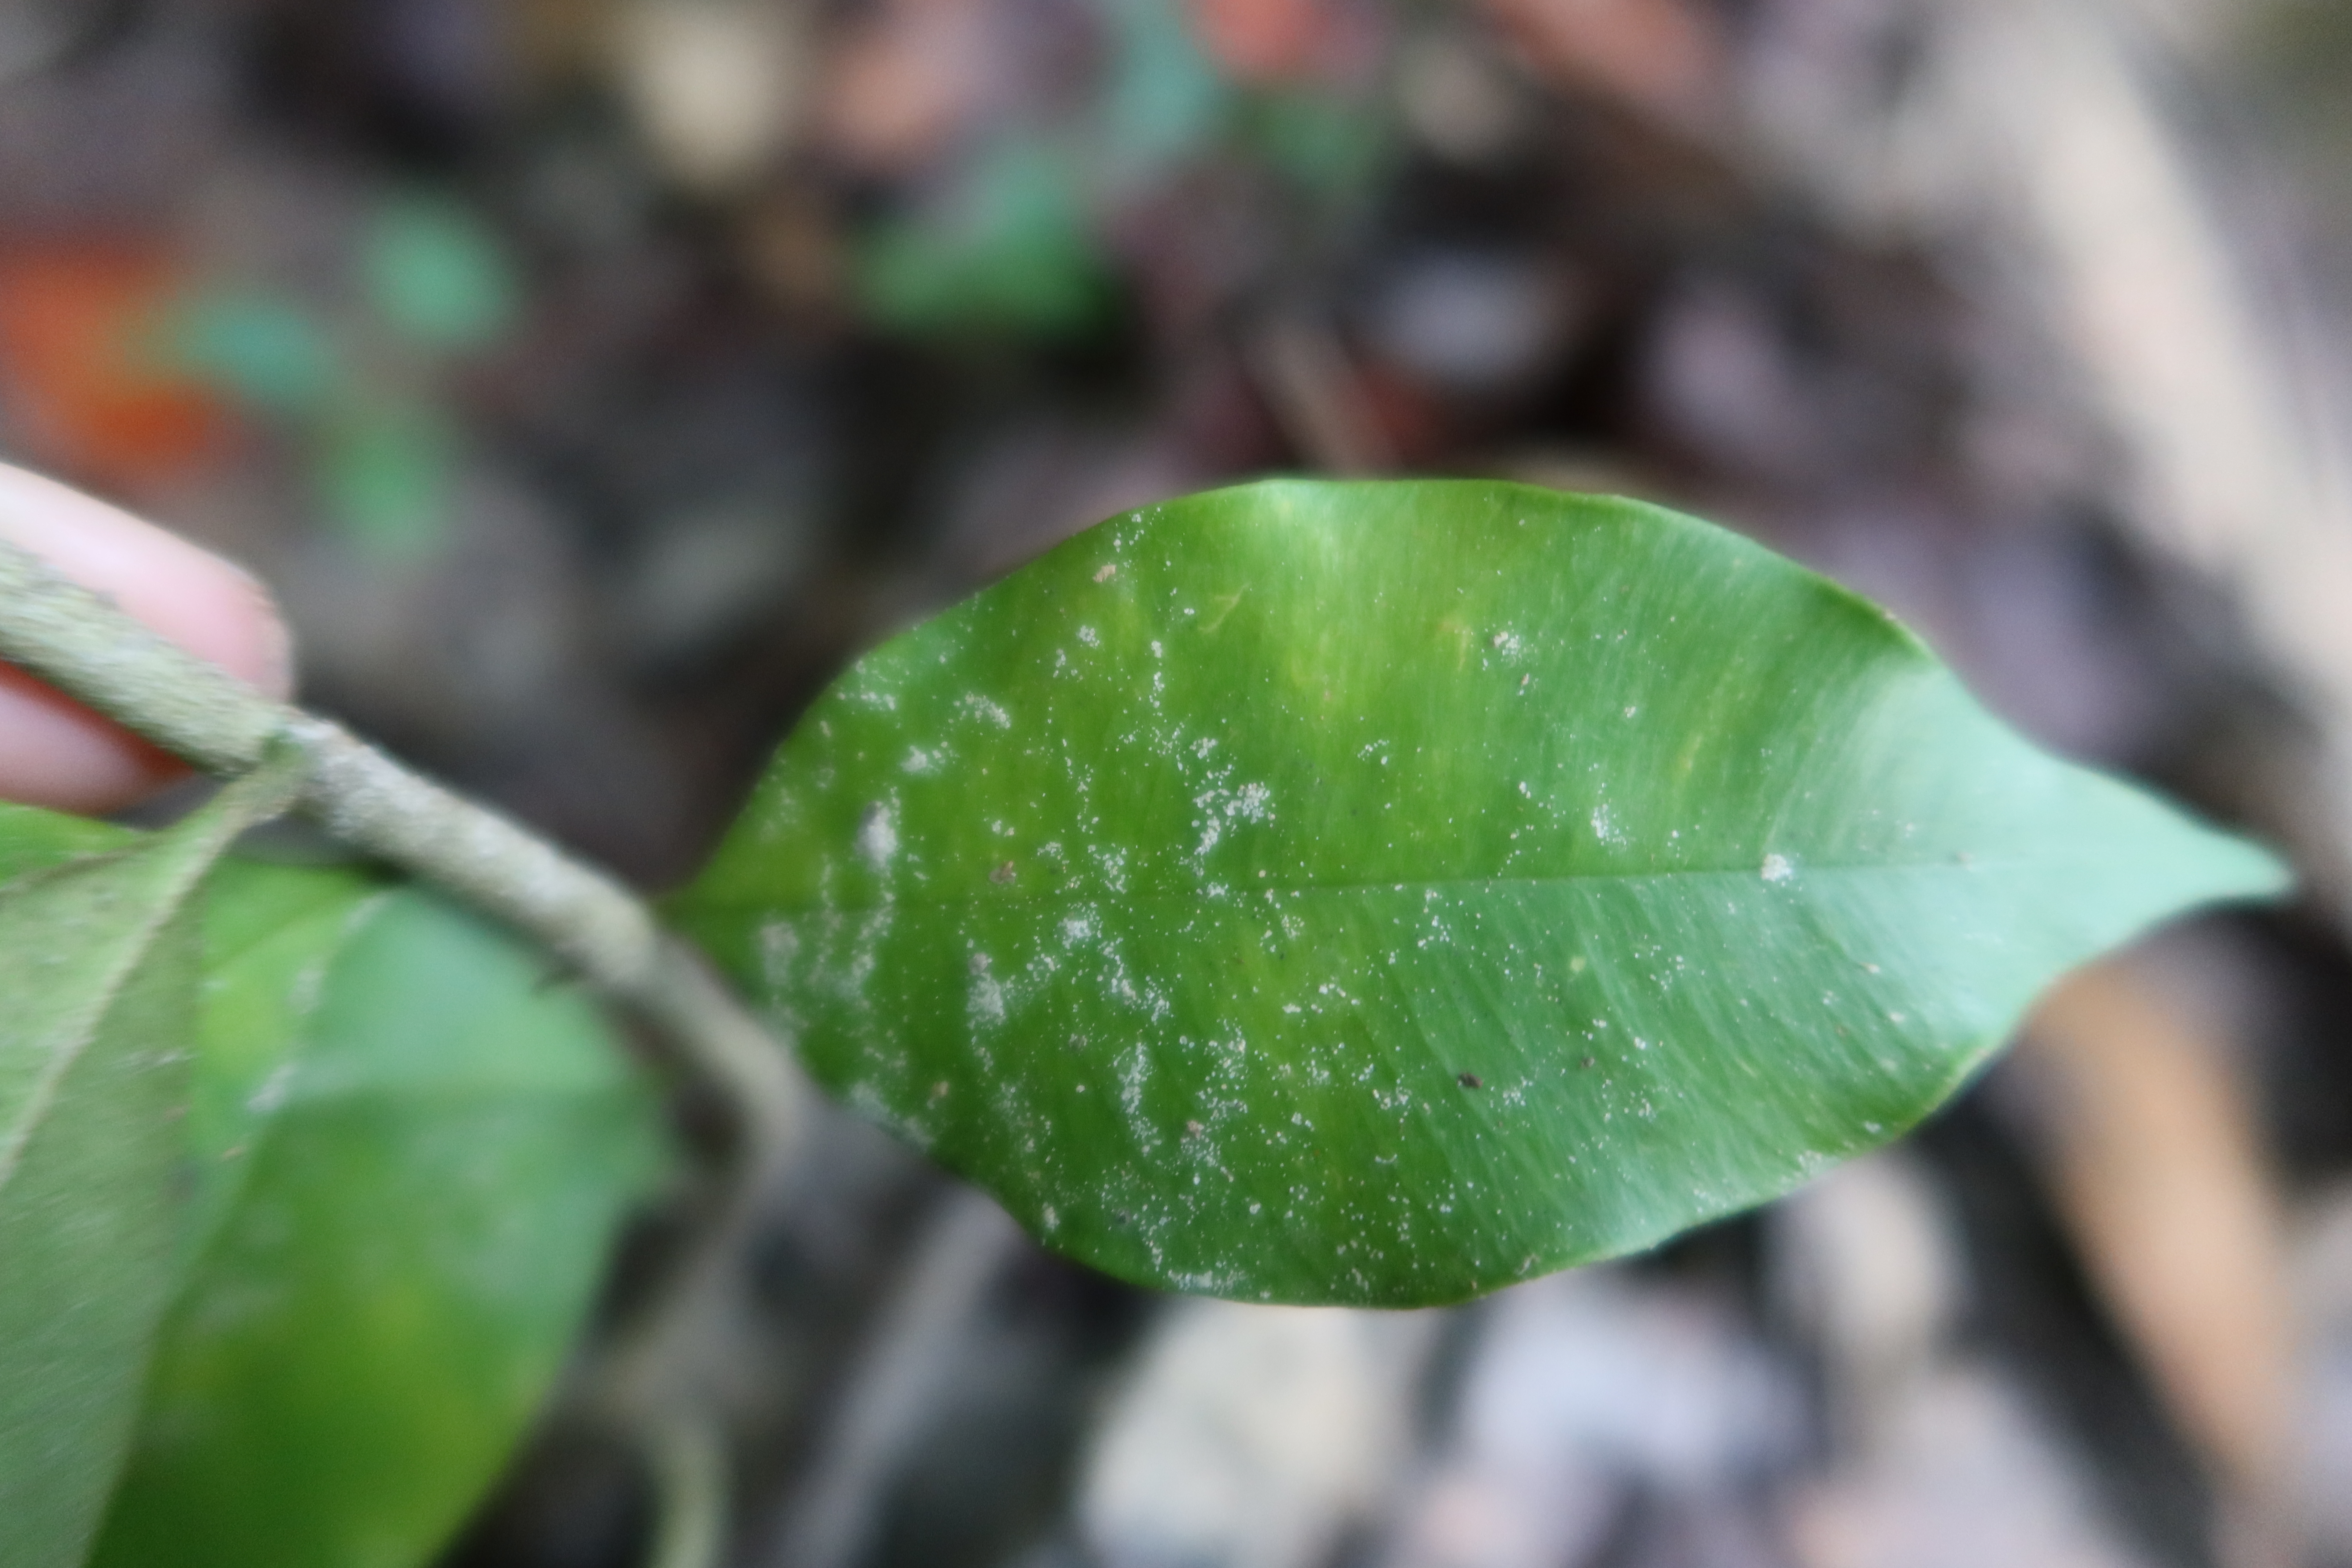
Label: Mealy bugs